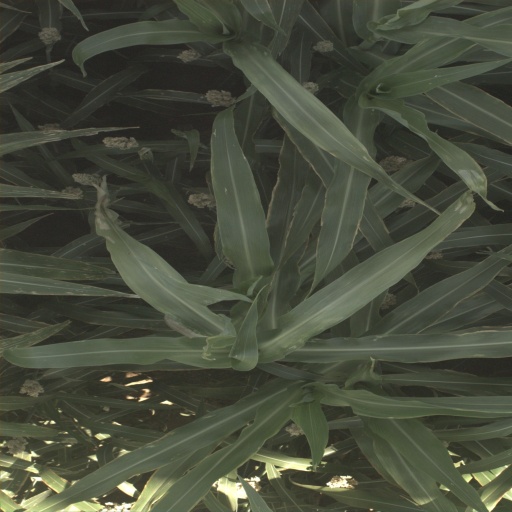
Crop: sorghum